Shinsengumi

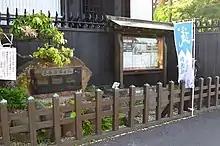
Ancient Kondō Isami's quarters at Nagareyama, Chiba Prefecture, Japan. One of the former headquarters

At its peak, the had about 300 members. They were the first samurai group of the Tokugawa era to allow those from non-samurai classes (farmers and merchants, for example) to join. Many joined the group out of a desire to become samurai and be involved in political affairs. However, it is a misconception that most of the members were from non-samurai classes. Out of 106 members (among a total of 302 members at the time), there were 87 samurai, eight farmers, three merchants, three medical doctors, three priests, and two craftsmen. Several of the leaders, such as Sannan, Okita, Saitō, Nagakura, and Harada, were born samurai.